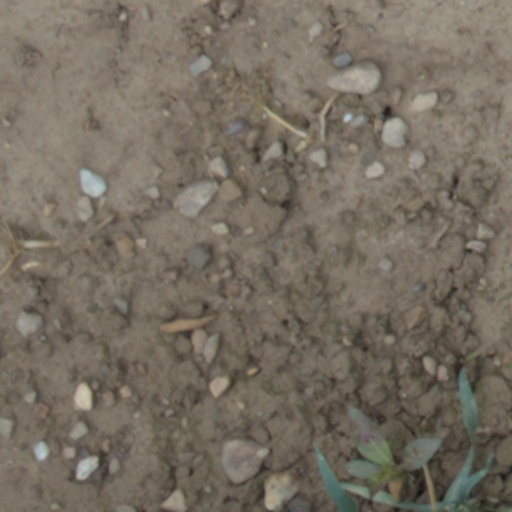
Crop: wheat